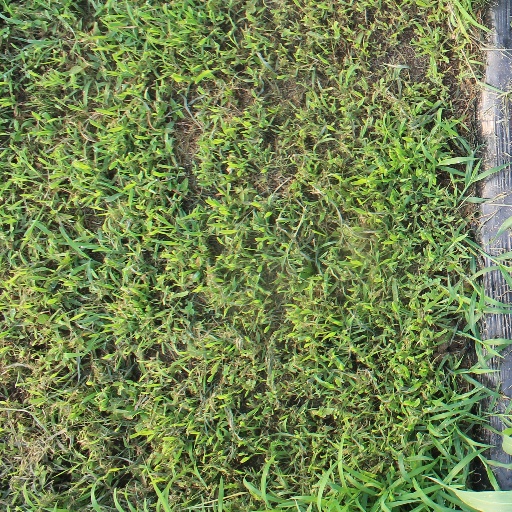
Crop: sorghum